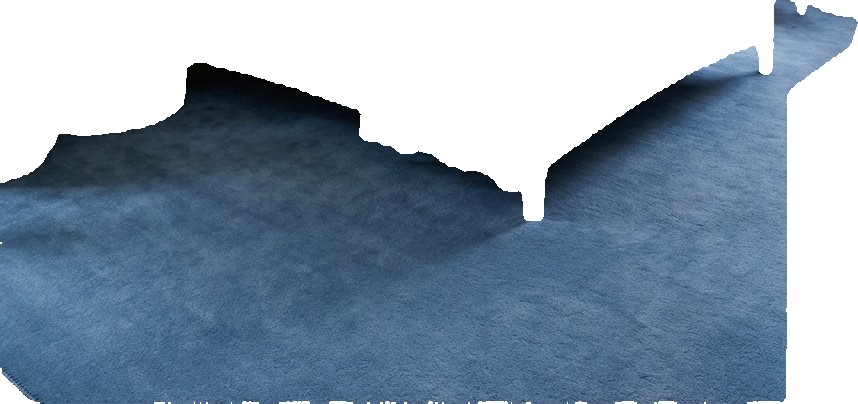
Surface category: rug